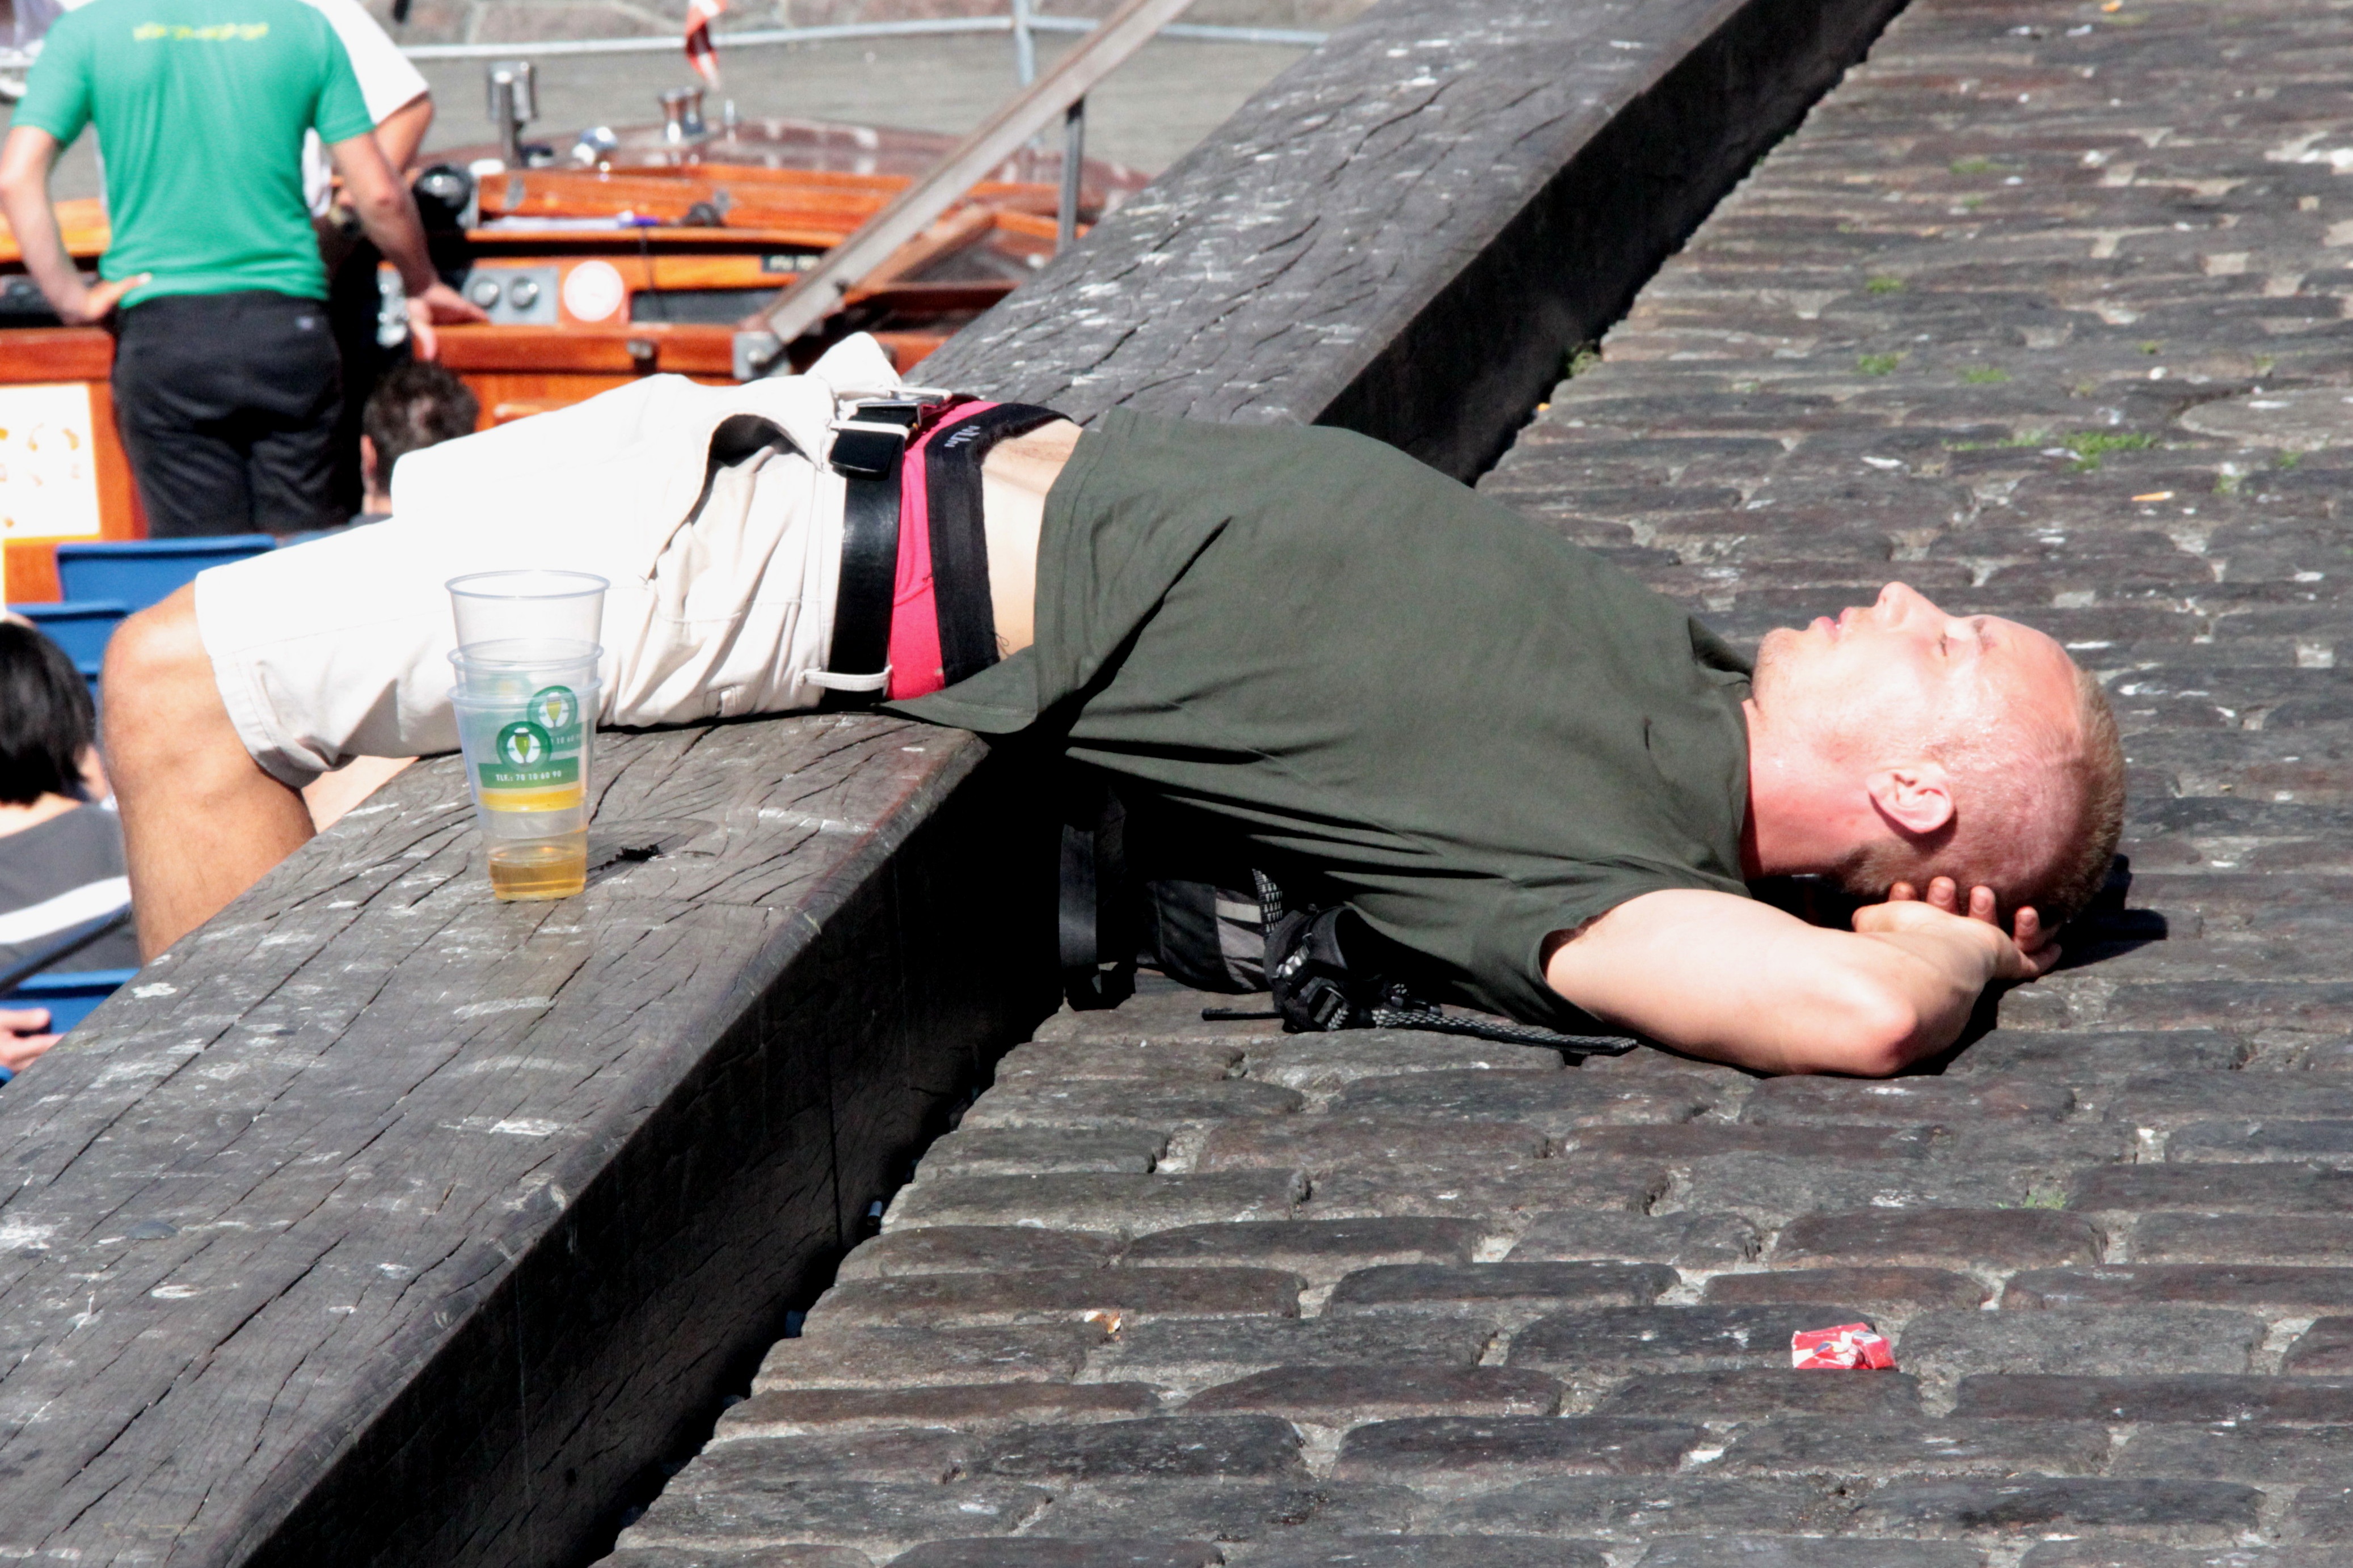
leg, sleep, copenhagen, quay, men's, physical fitness